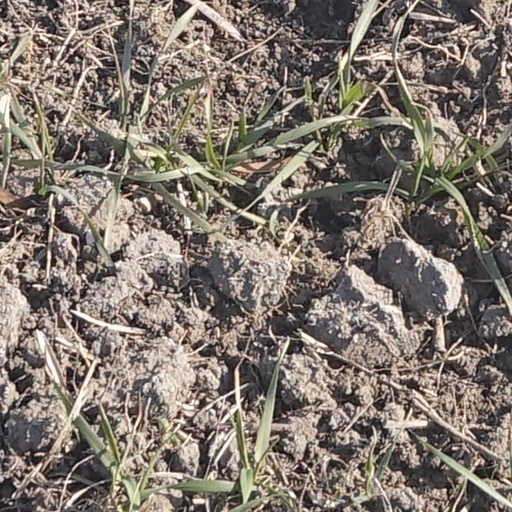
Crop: wheat